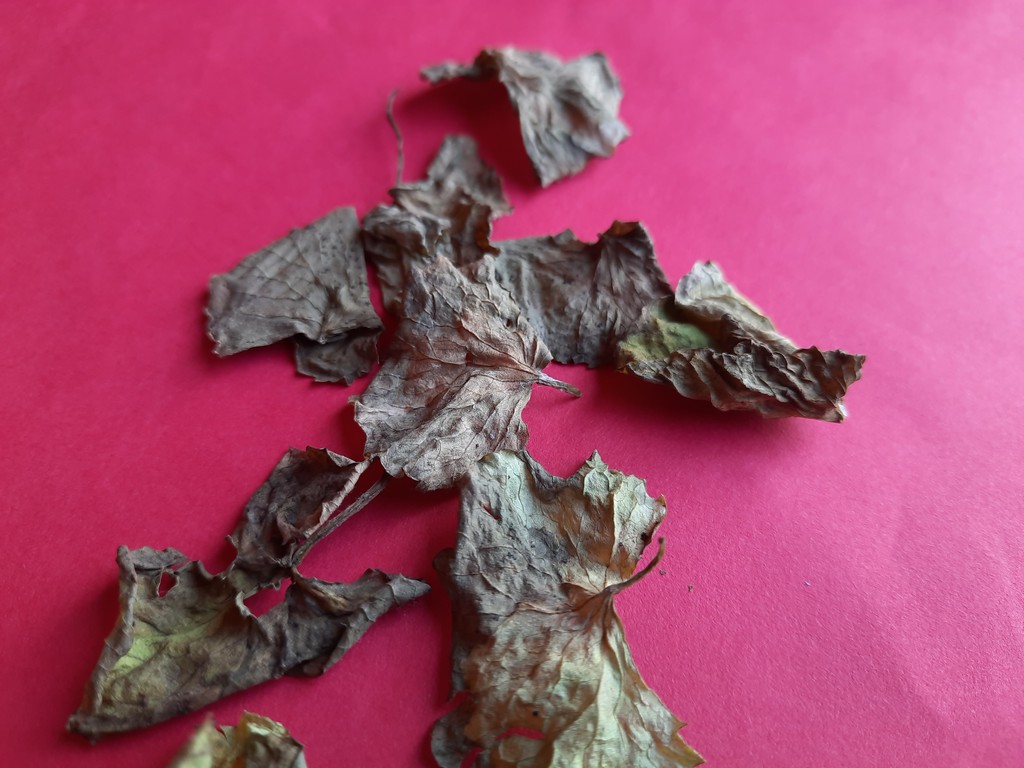
Label: Dried